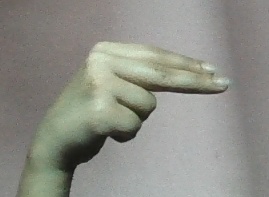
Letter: ain